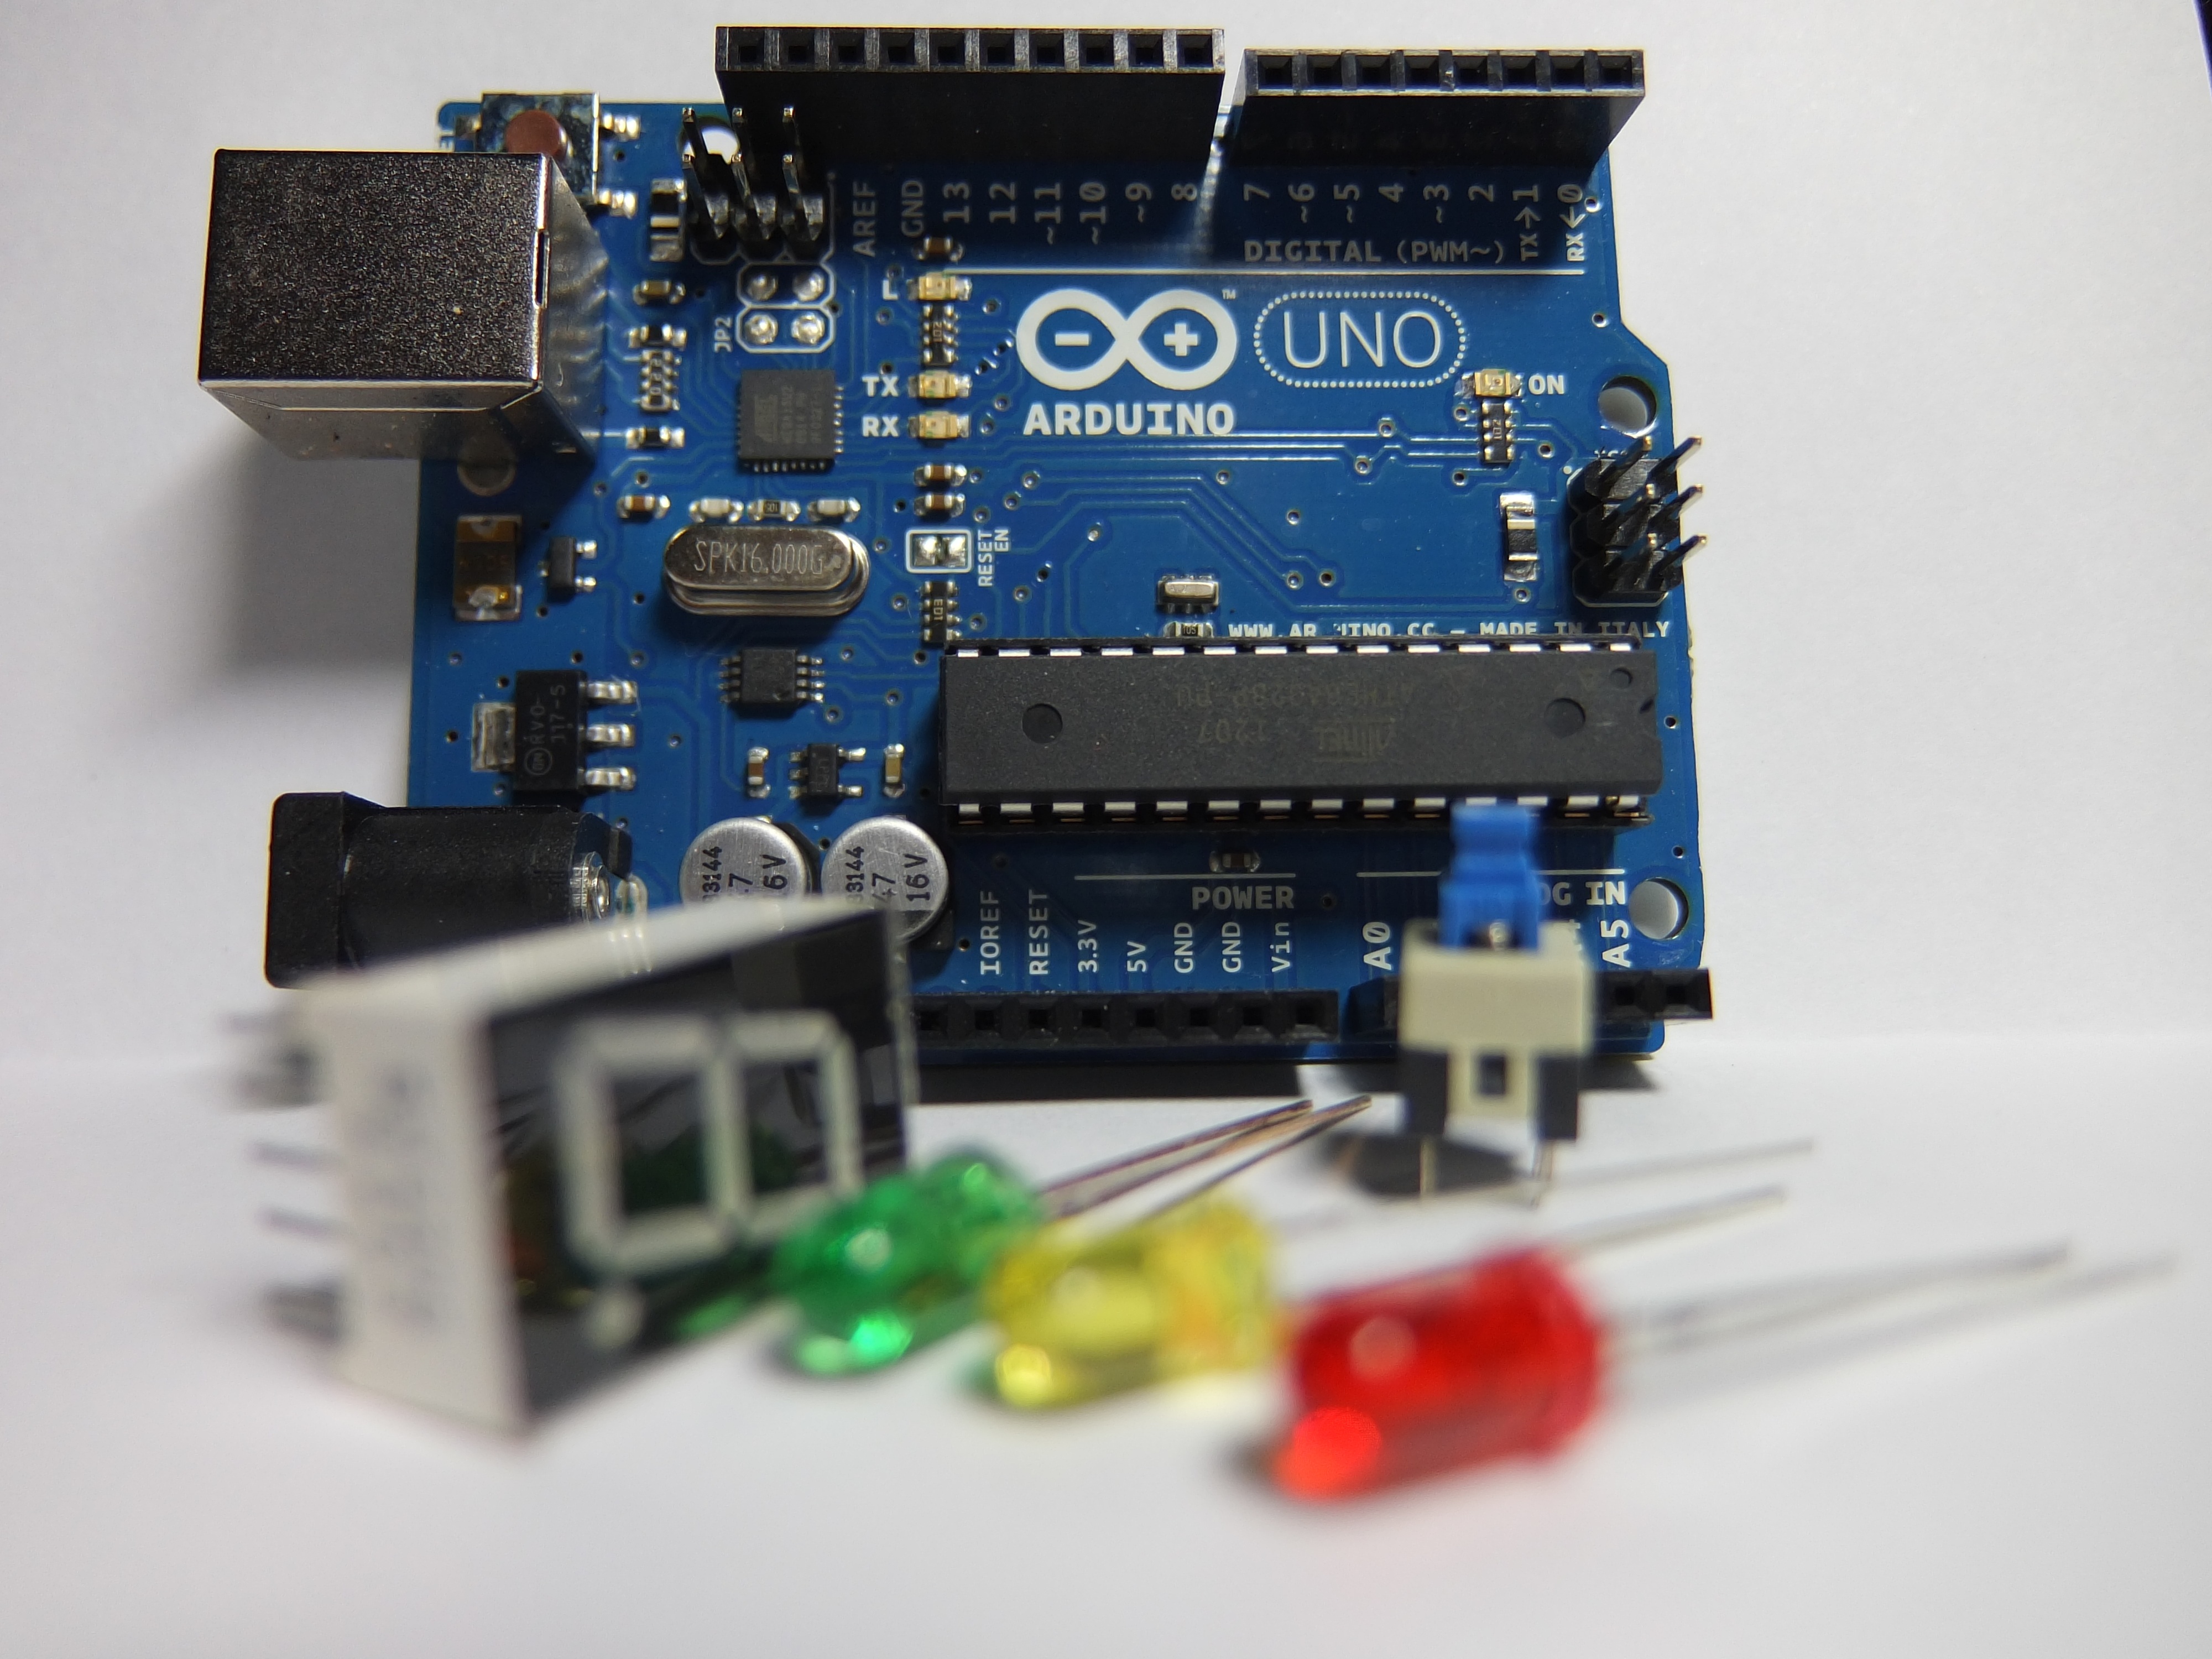
computer, open, board, technology, micro, arm, toy, device, programming, product, electronics, parts, digital, robot, hardware, led, computing, pcb, motherboard, chipset, microcontroller, arduino, controllers, electronic device, personal computer hardware